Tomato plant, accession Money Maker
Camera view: vertical (180 deg); turntable rotation: 60 degrees
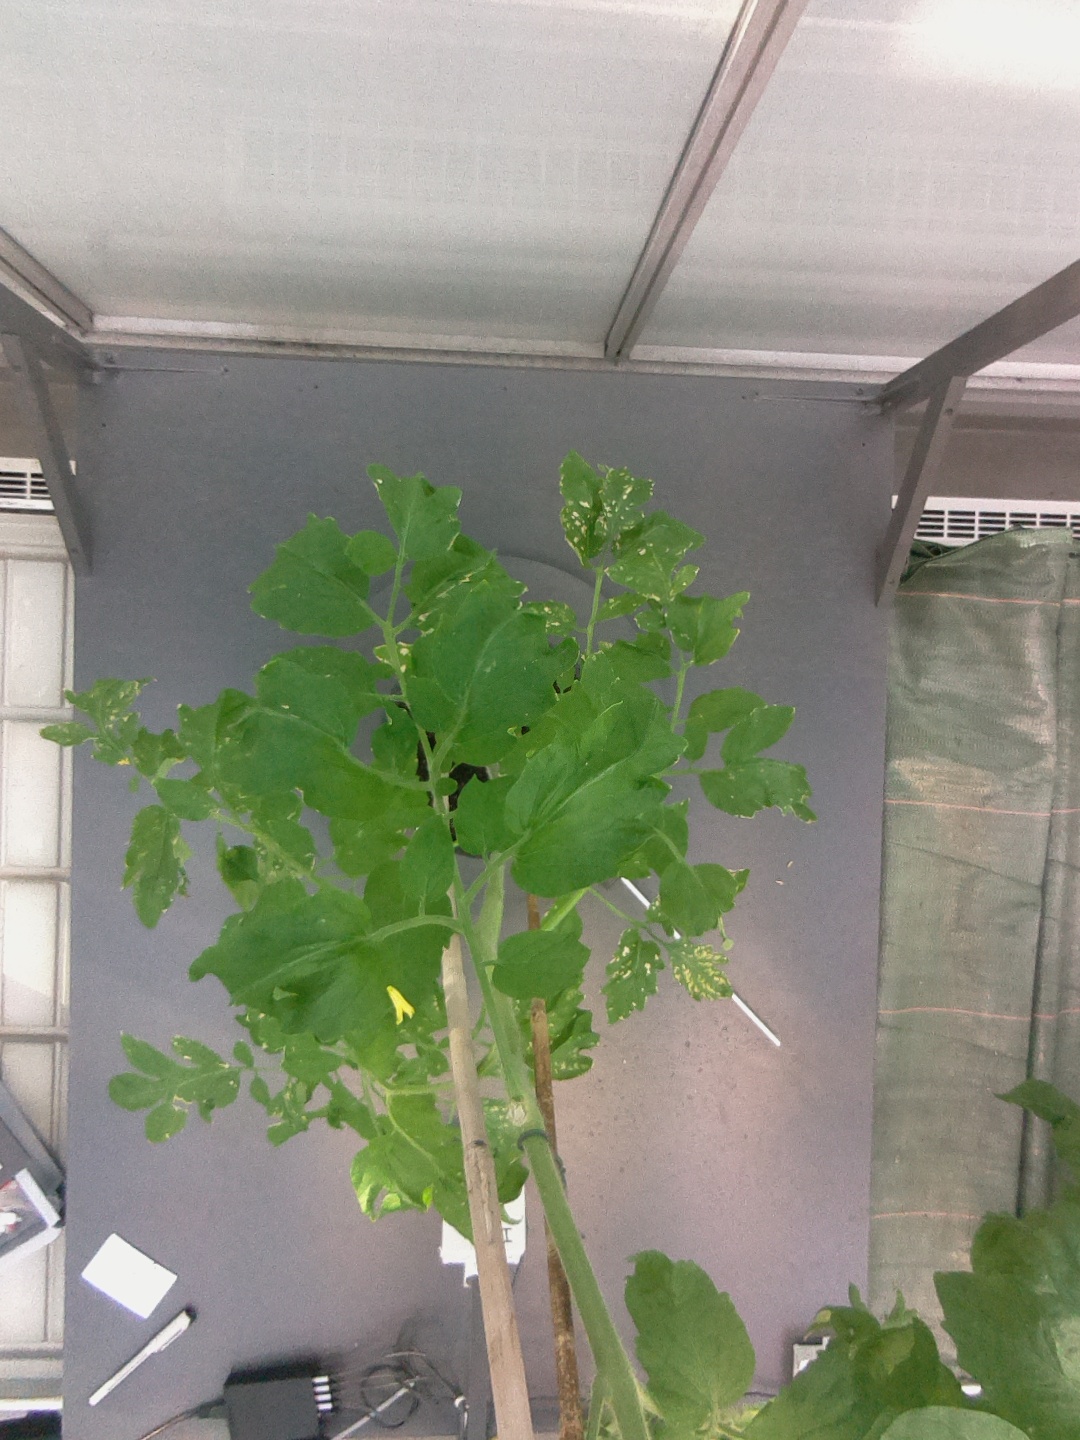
BBCH growth stage 72: 20%-30% of final fruit size